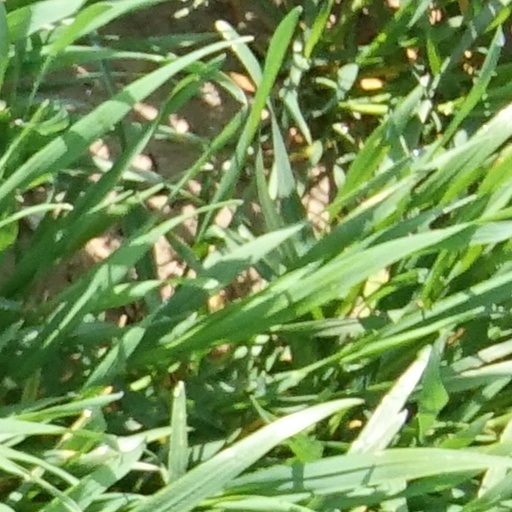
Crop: wheat